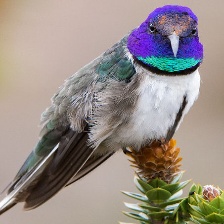
Species: ECUADORIAN HILLSTAR
Scientific name: OREOTROCHILUS CHIMBORAZO
ImageNet parent category: hummingbird